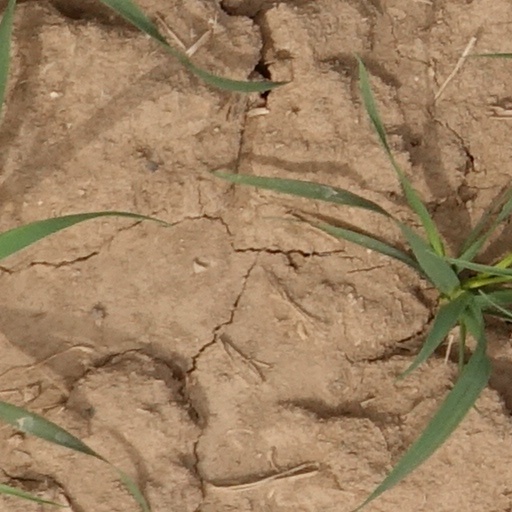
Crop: wheat